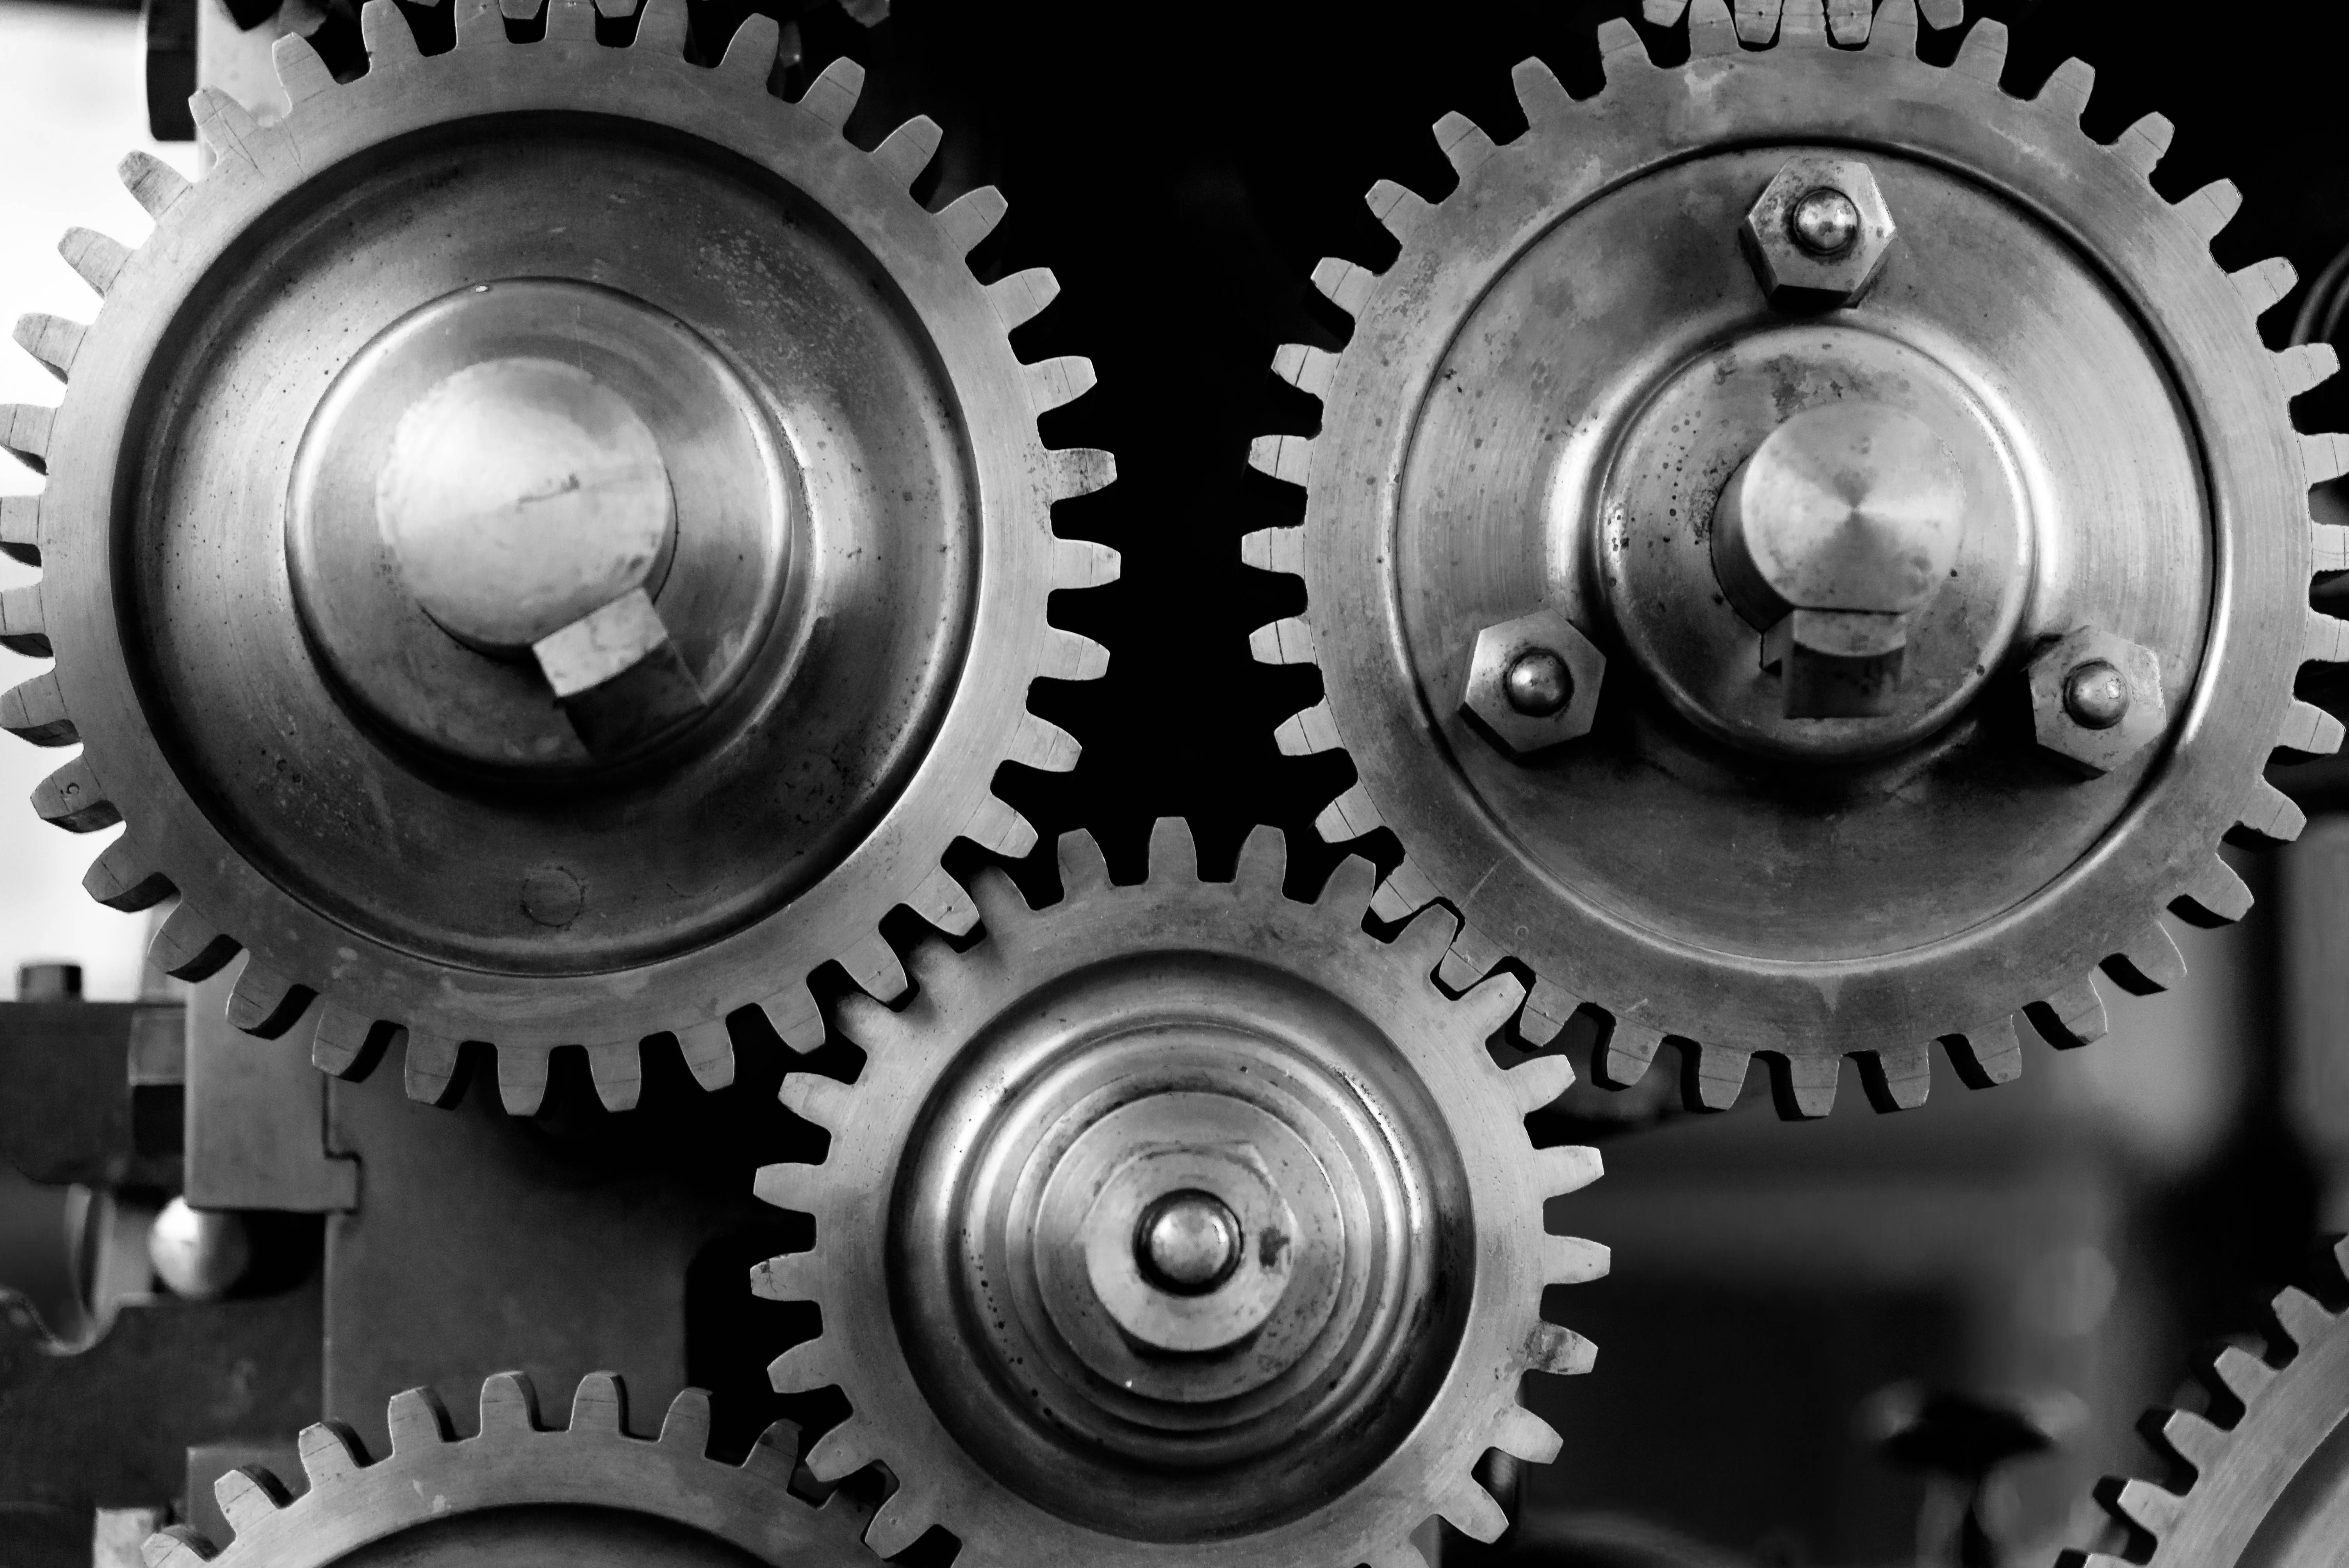
black and white, white, wheel, paris, france, museum, equipment, gear, machinery, nikon, black, monochrome, printing, places, 2015, gears, press, silver, arts, muse, d750, ledefrance, fr, teeth, cogs, mtiers, hardware accessory